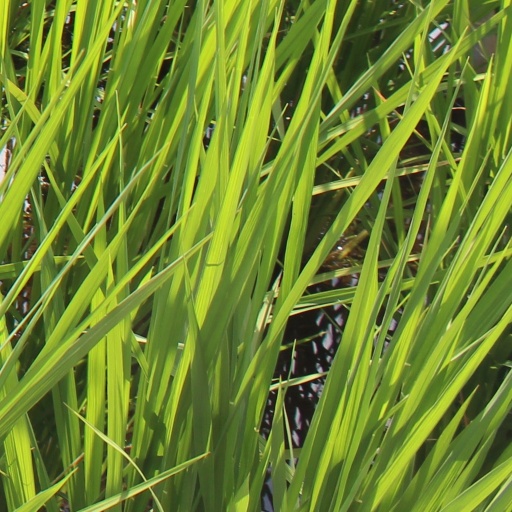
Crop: rice